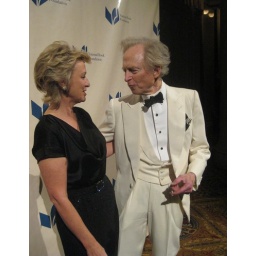
Tina Brown and Tom Wolfe attend the National Book Award made a statement in black &amp;amp; white